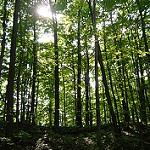
Label: forest